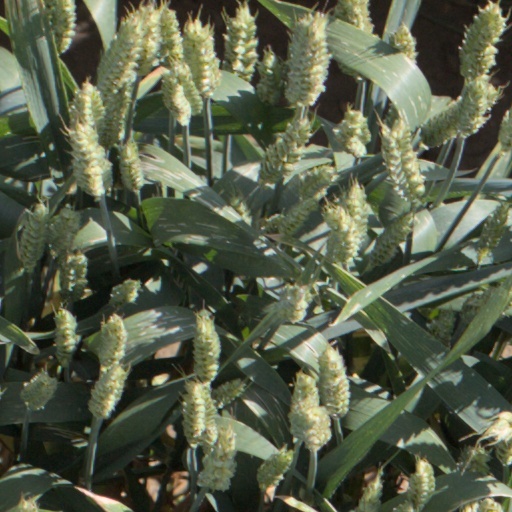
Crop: wheat